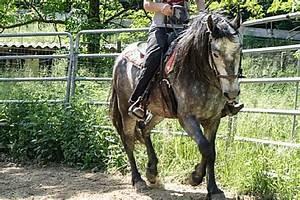
horse